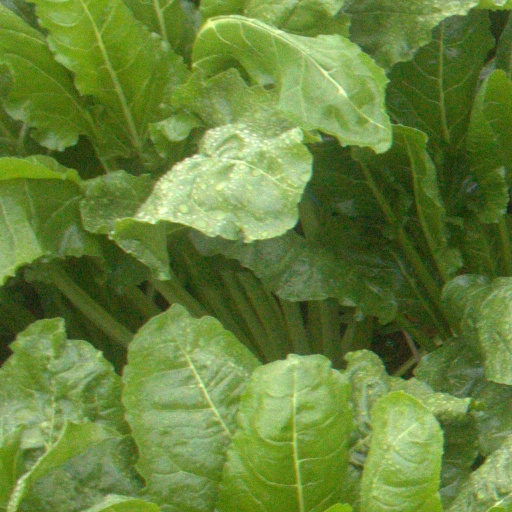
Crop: sugar beet